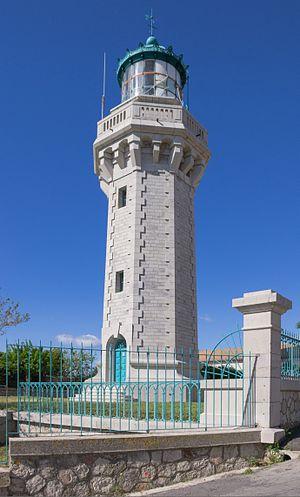
Phare du Mont-Saint-Clair. Sète, Hérault, France.
Le phare du Mont-Saint-Clair est un phare situé sur le mont Saint-Clair, sur la commune de Sète, dans l'Hérault. Sa construction fut décidée à la suite de la relance en 1898 de décrets datant de 1853 et 1878. Sa construction débuta grâce à la décision ministérielle du 3 janvier 1900, et dura de 1900 à 1903. Les travaux débutent par l'entrepreneur Massol, mais son décès peu après le début des travaux obligèrent à faire venir un autre entrepreneur. Ainsi, les travaux reprennent en fin 1900 avec l'entreprise Troglia alors que les fondations du phare sont déjà réalisées. Sa construction dura trois ans et, le 23 avril 1903, le phare est allumé.
La liste des édifices labellisés « Patrimoine du XXᵉ siècle » de l'Hérault recense les édifices ayant reçu le label « Patrimoine du XXᵉ siècle » dans l'Hérault en France.
Le golfe du Lion est un golfe fermant l'extrême nord-ouest de la Méditerranée occidentale, entre le Cap de Creus, situé en Catalogne à l'ouest et, selon les avis, le cap Sicié ou la presqu'île de Giens, tous les deux situés dans le Var, à l'est. Son littoral relève donc principalement des régions administratives françaises d'Occitanie à l'ouest, et de Provence à l'est.